Tara Morice

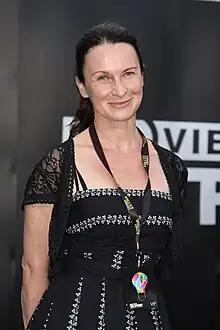
Morice in 2012

Born in Hobart, Tasmania, Morice also lived in Sydney, Alice Springs and Adelaide as a child, attending seven different schools. She is a fifth-generation Australian and is of English, Irish, Scottish, Latvian and French ancestry. She appeared in a short film for the Tasmanian Film Corporation in 1980, "The ABC of Unions". She made her stage debut at Australia's oldest theatre, the Theatre Royal in Hobart in "The Diary of Anne Frank", aged 16. She holds a Bachelor of Arts in Australian History and English from the Australian National University and graduated from the National Institute of Dramatic Art in 1987.